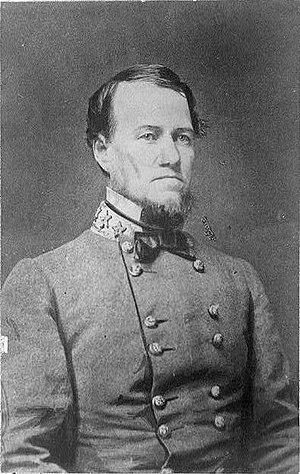
Gustavus Woodson Smith fut un officier de carrière dans l'United States Army qui se battit lors de la guerre américano-mexicaine, un ingénieur civil, et un général de l'armée confédérée durant la guerre de Sécession.